Answer in natural language. Considering the relative positions, where is bluegrey rectangular table (highlighted by a red box) with respect to Television (highlighted by a blue box)? Choose between the following options: left or right
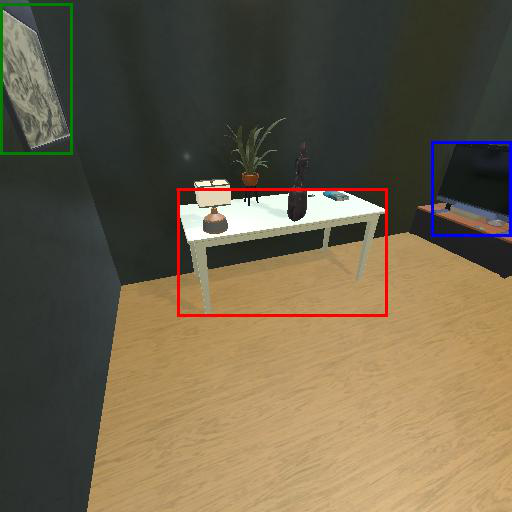
<answer>left</answer>